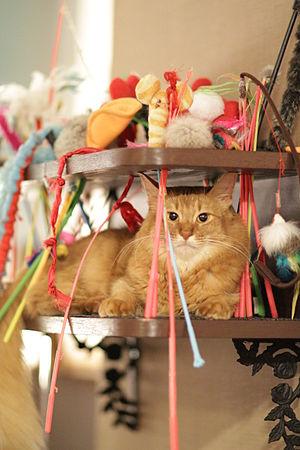
Roo, une chatte de race somali dans le bar à chats ""Calico"" à Tokyo. 日本語: この猫、遊んで欲しいに違い無い！ と思って遊んであげたら無視されました(T_T) 猫さん情報： 名前：るぅ 性別：女の子 種類：ソマリ きゃりこWebページ：
Un bar à chats ou café à chats ou encore neko café est un bar ou un café ayant pour particularité d'héberger un grand nombre de chats avec lesquels les clients peuvent interagir. Ce bar à thème est un concept populaire au Japon.